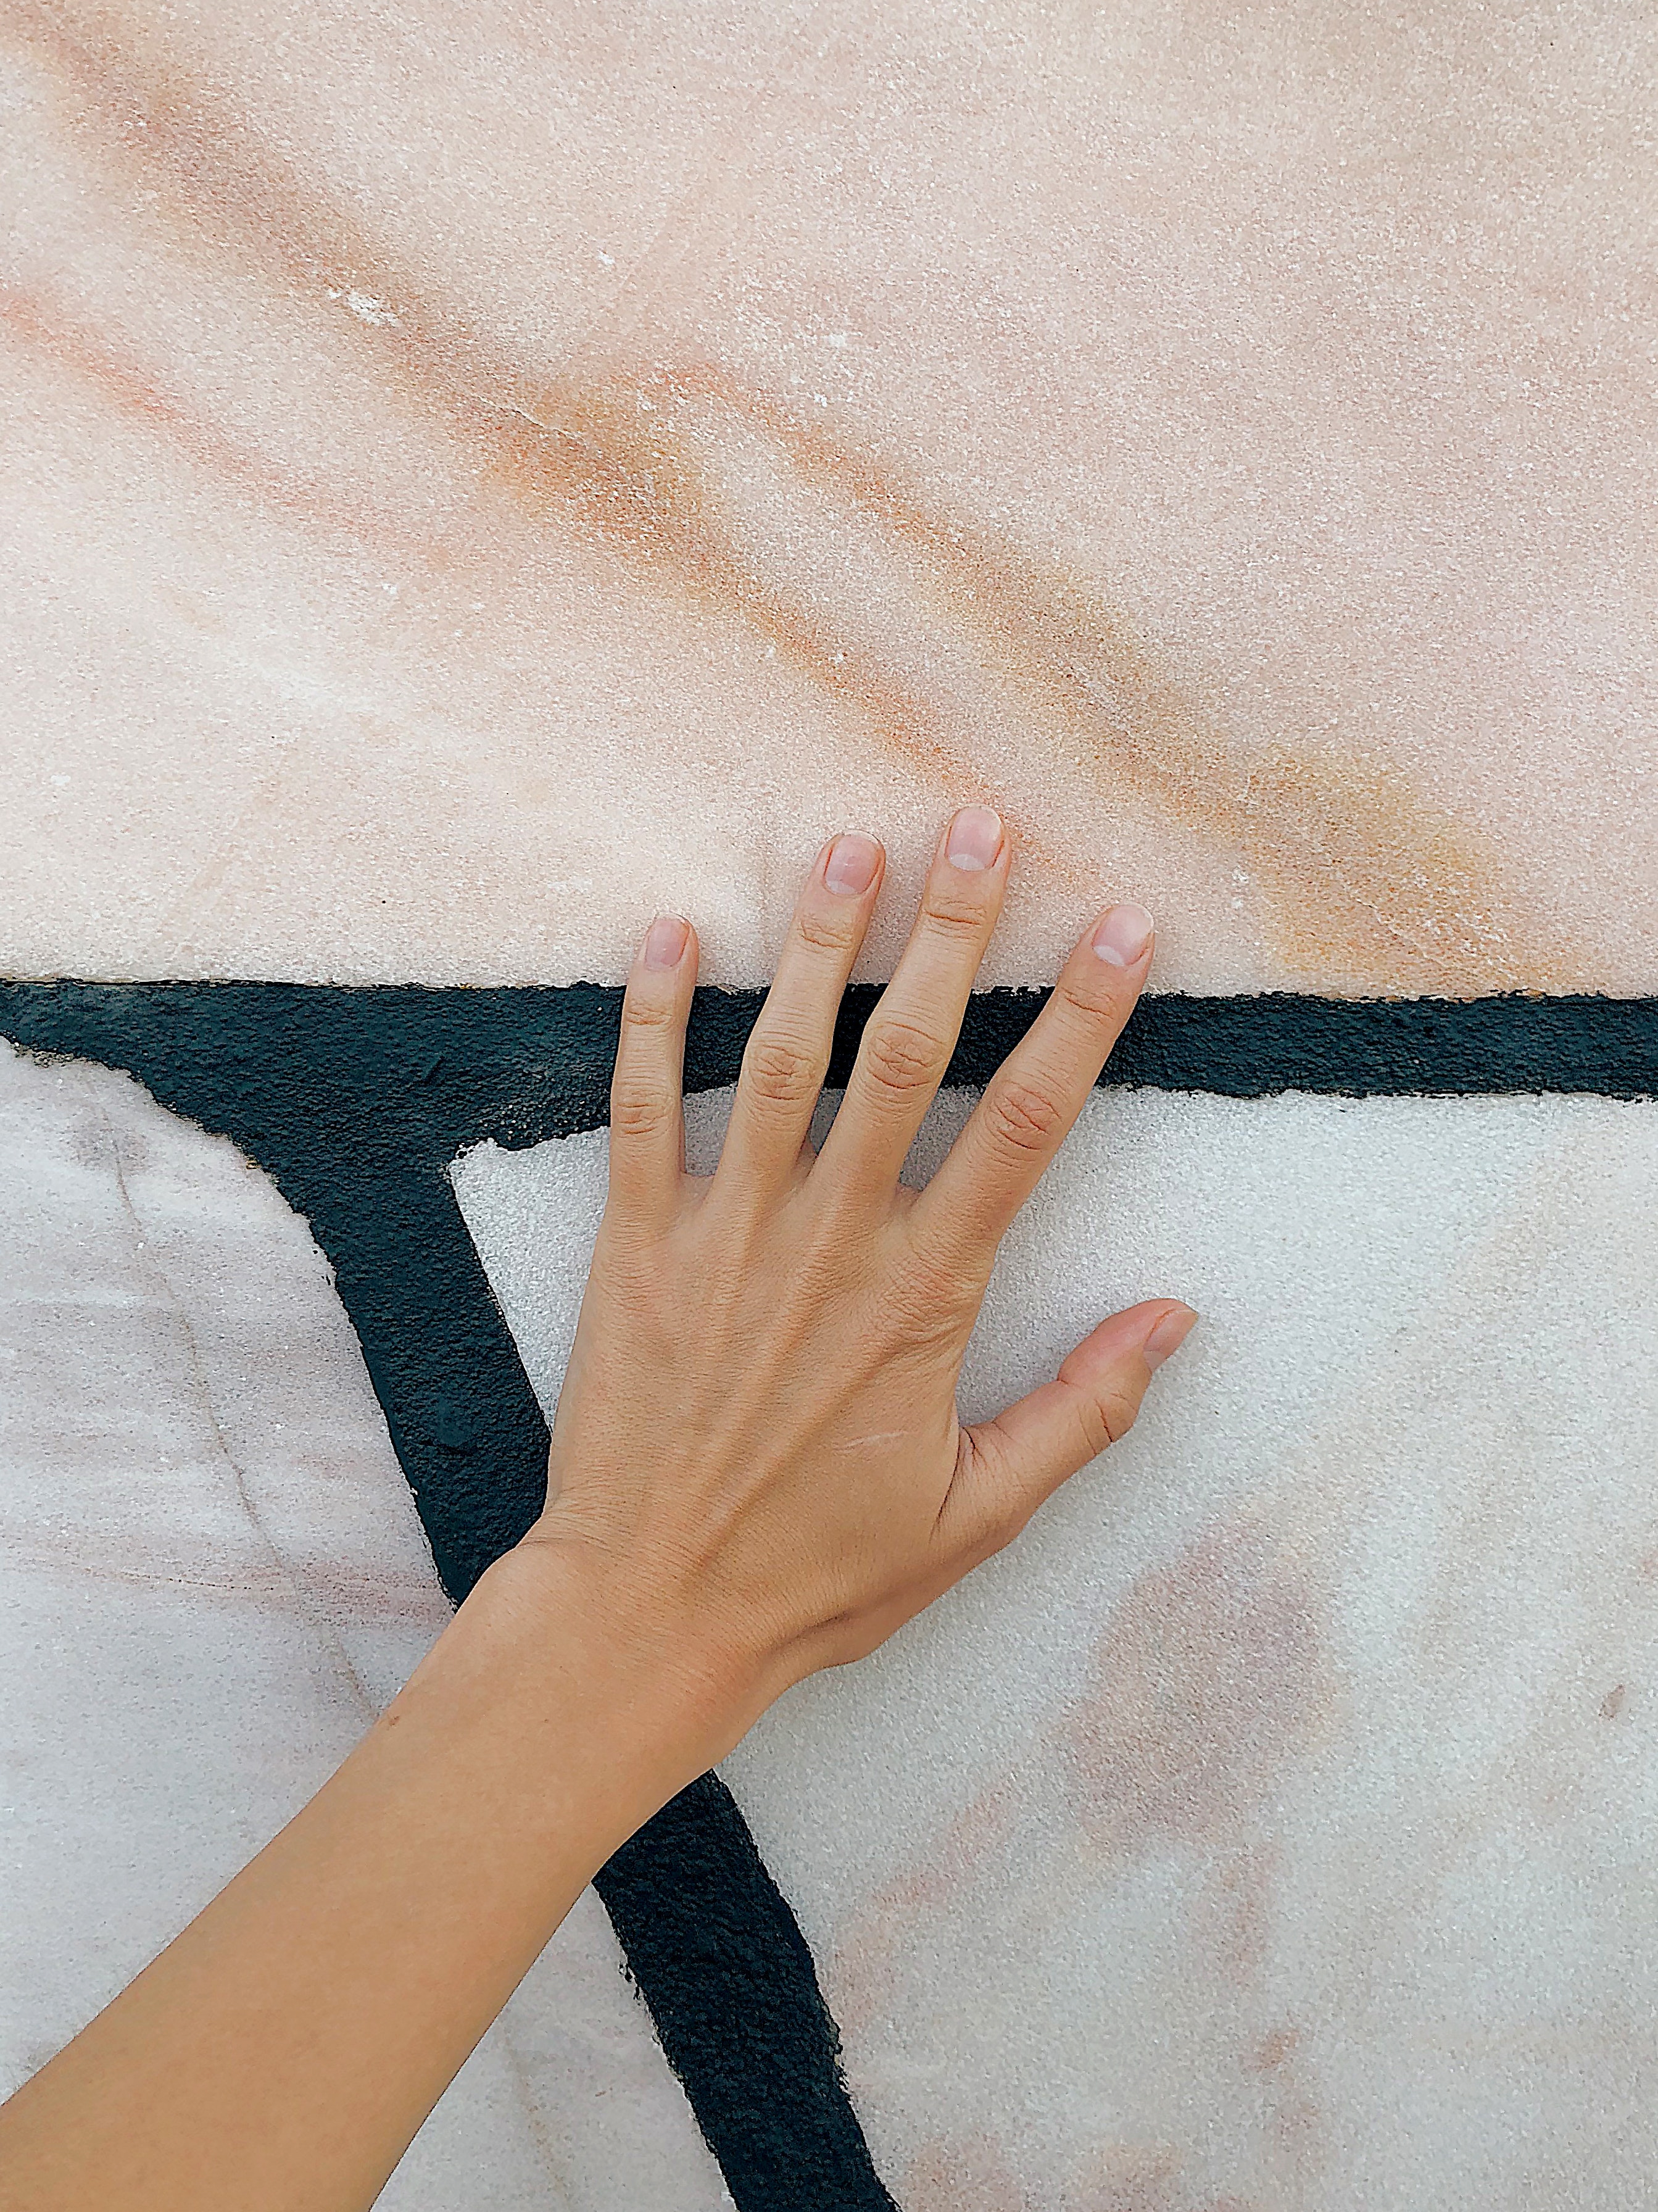
hand, skin, finger, arm, line, wrist, textile, nail, leg, gesture, beige, thumb, floor, flesh